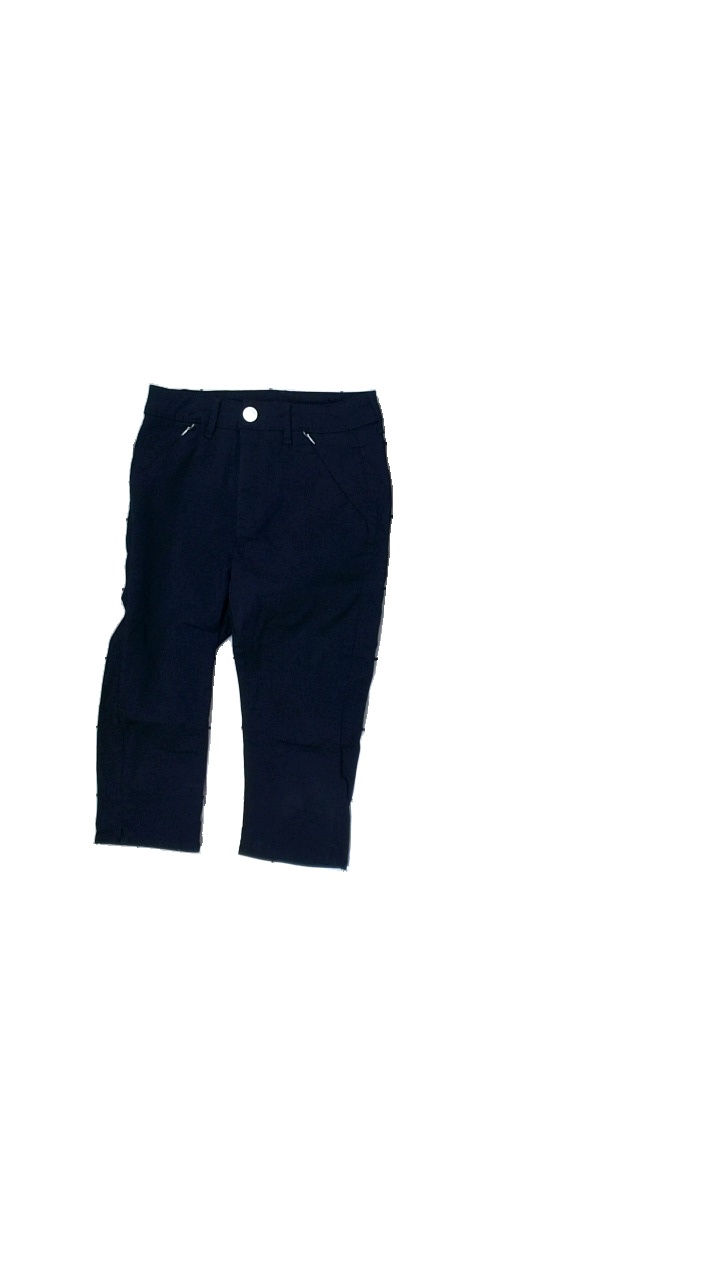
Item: Trousers (Ladies)
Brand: Flash
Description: blue tight cropped pants
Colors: Blue
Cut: Tight, Cropped
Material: unknown
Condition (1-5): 5
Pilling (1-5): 5
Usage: Reuse
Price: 50-100